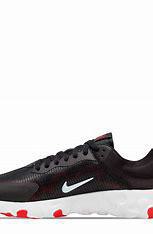
Brand: Nike
Model: Renew Lucent